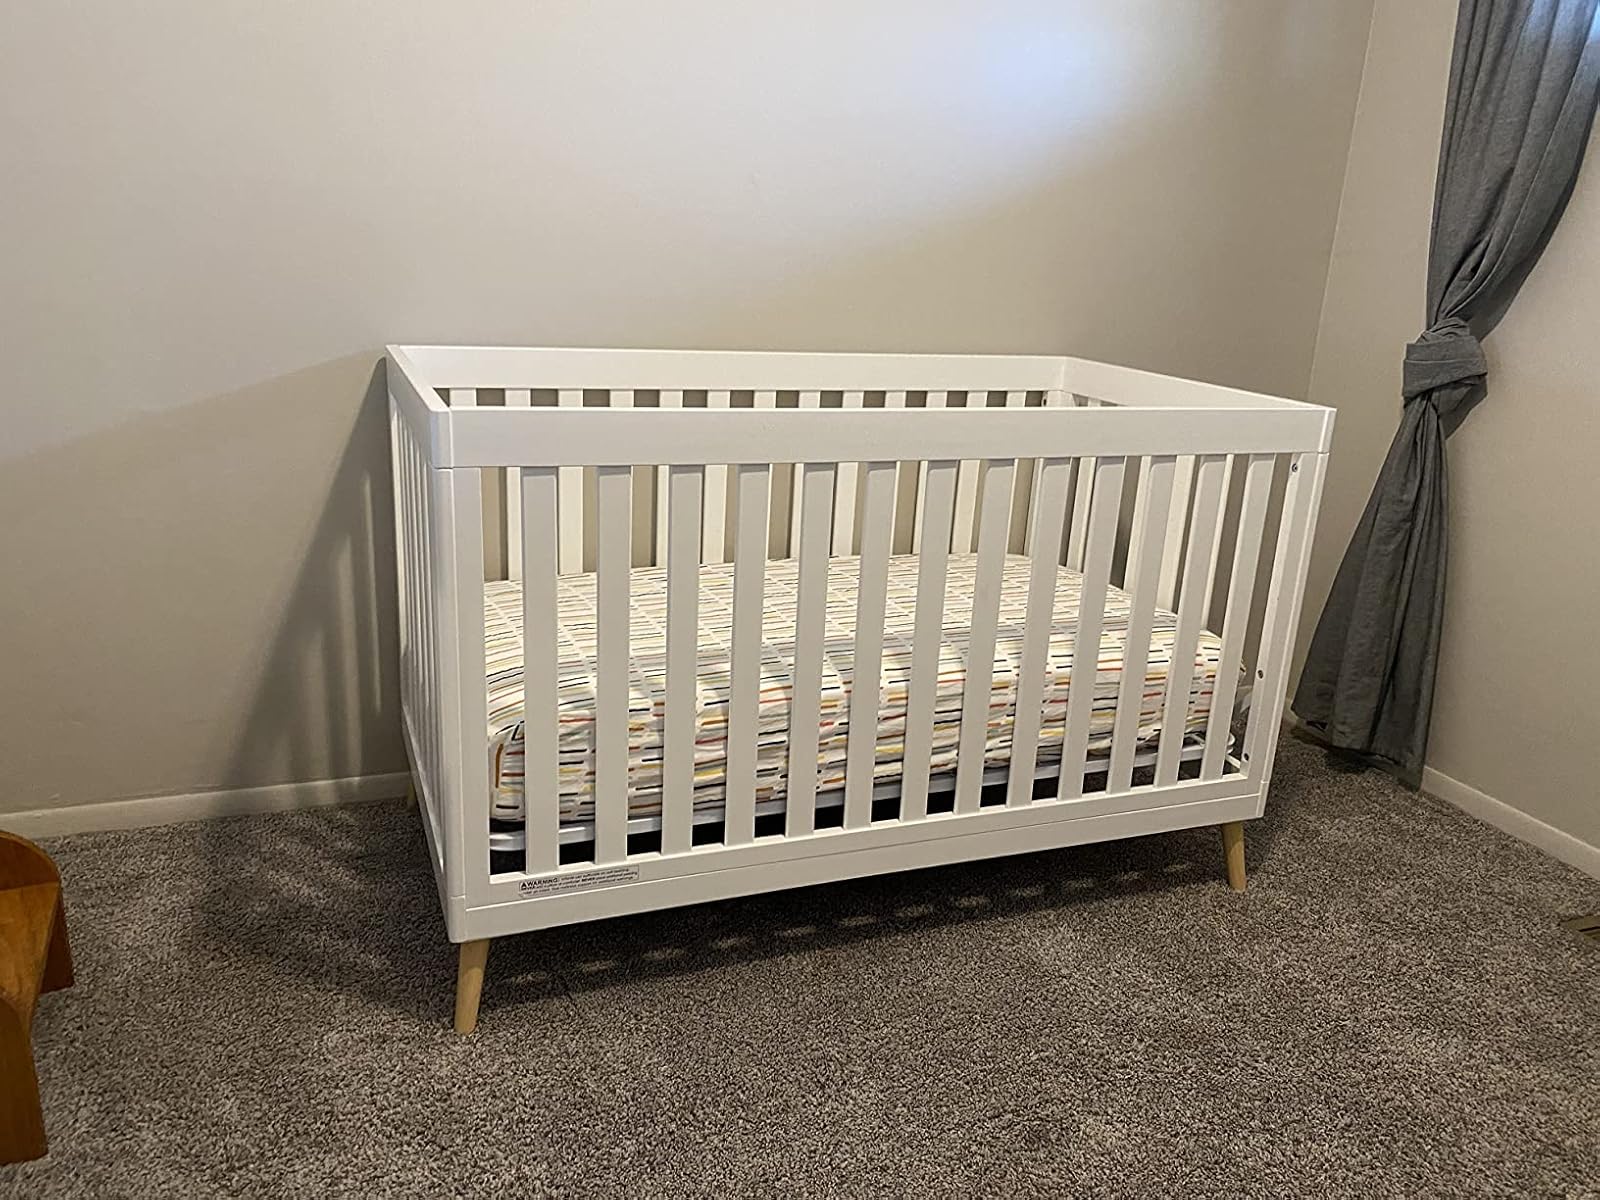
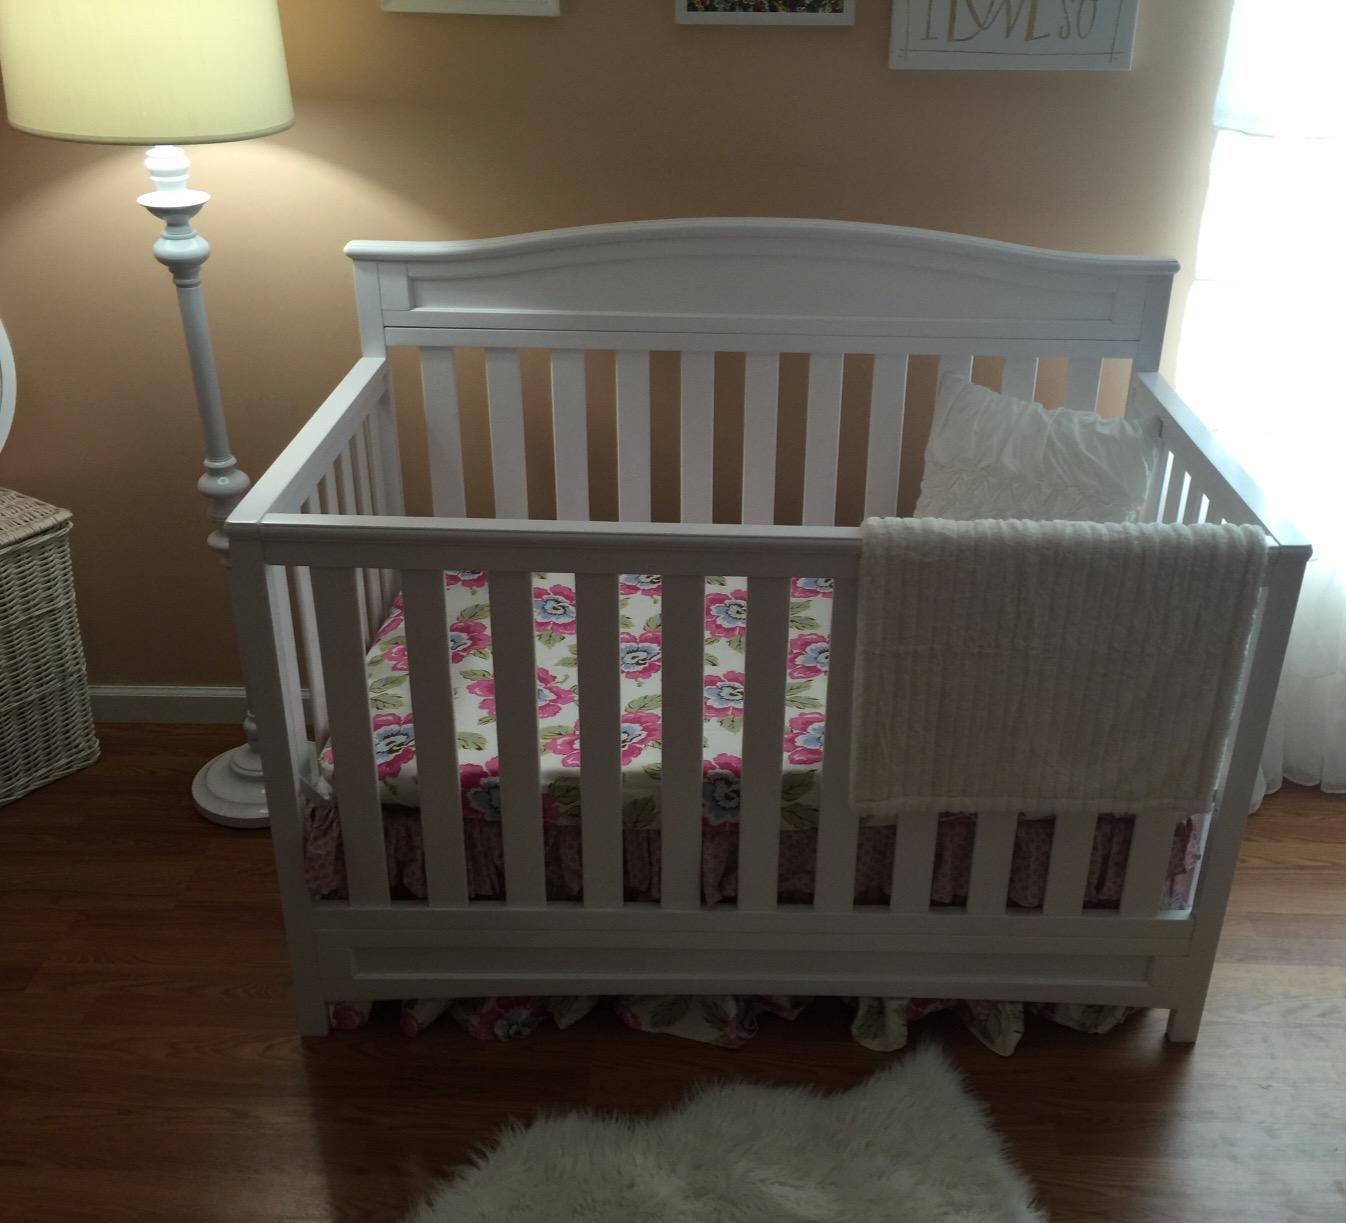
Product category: products_crib
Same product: no